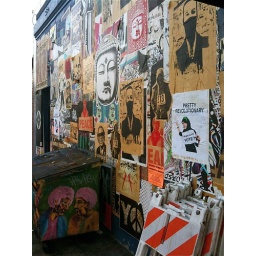
This was a wall of a sushi bar in downtown LA. Shot with an iphone 3GS